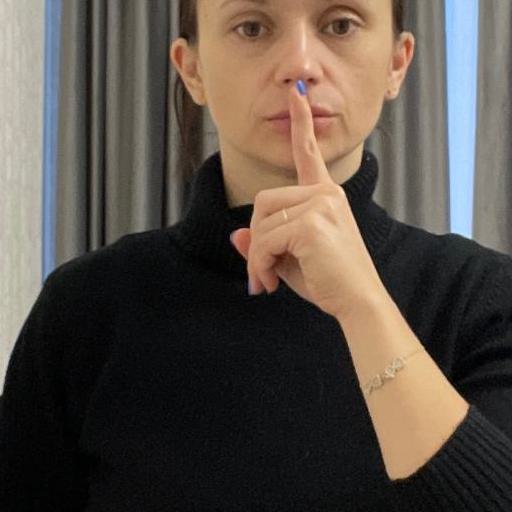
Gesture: mute